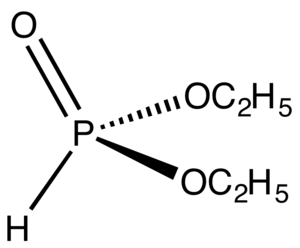
En chimie, les esters de phosphite, organophosphites, ou par abus de langage simplement « phosphites », sont une famille de composés organophosphorés de formule P(OR)₃. Ils ont considérés comme les esters de la forme tautomère jamais observée de l'acide phosphoreux, P(OH)₃, le plus simple membre de la famille étant le phosphite de triméthyle, P(OCH₃)₃.